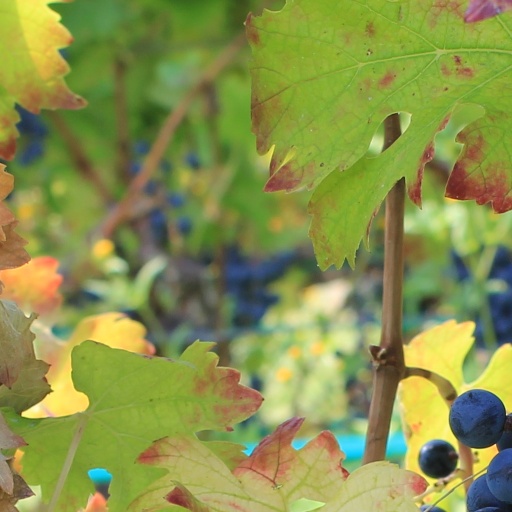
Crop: grape